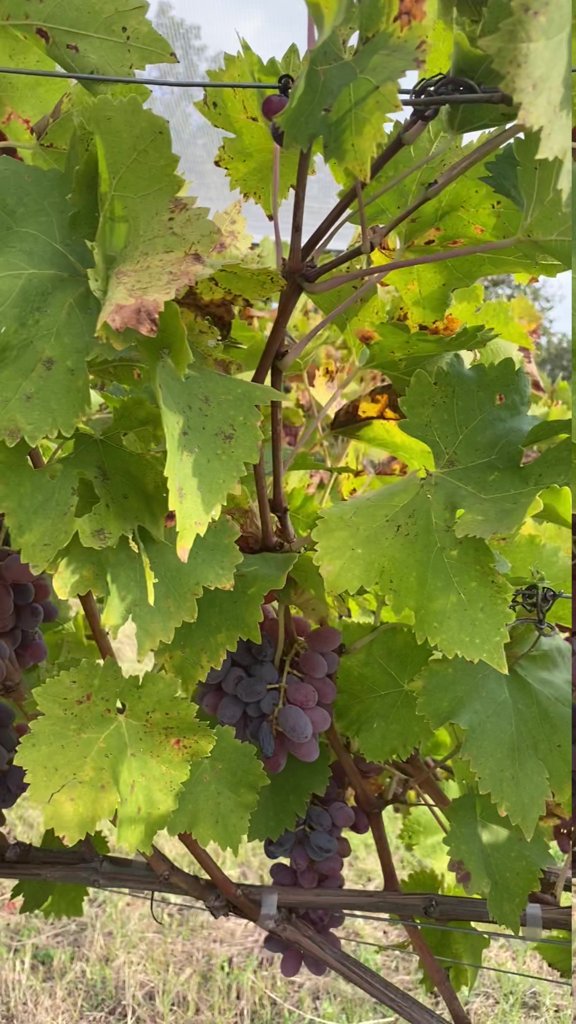
Berries visible: 67
Grape clusters: 3